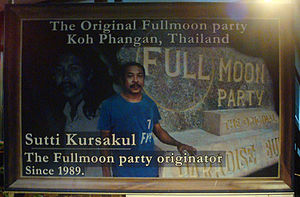
Full Moon Party / Historie
Fullmoon party originator siden 1989, Sutti Kursakul. Plakat ved Paradise Bungalows
Full Moon Party er en månedlig fest, der ved fuldmåne afholdes på Haad Rin-stranden på den sydthailandske ø Koh Phangan siden slutningen af 1970'erne, og som organiseret fest siden 1985. Festen er med årene blevet en fast institution og turistattraktion, hvori deltager omkring 10.000 gæster fra hele verden i lavsæsonen og op til 30.000 i højsæson.